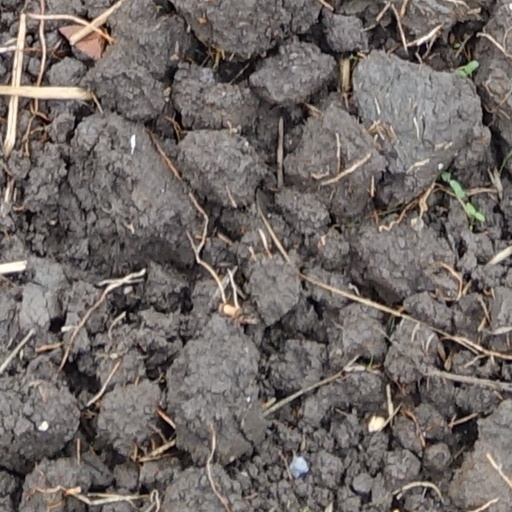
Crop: wheat